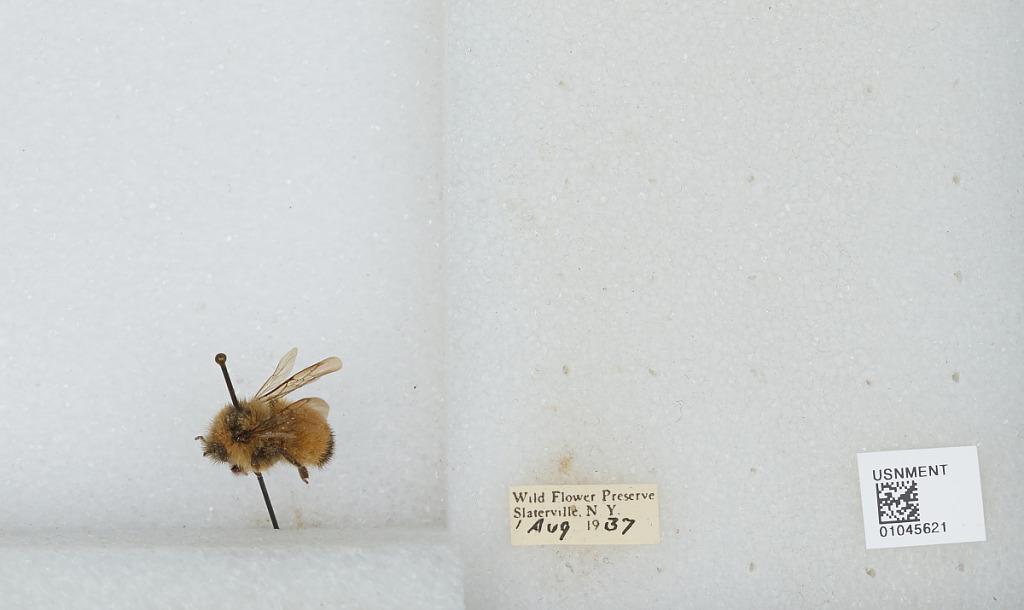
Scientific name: Bombus sp.
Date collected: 1937-8-1
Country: United States
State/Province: New York
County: Tompkins
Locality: Slaterville Wildflower Preserve
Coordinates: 42.3956, -76.3505